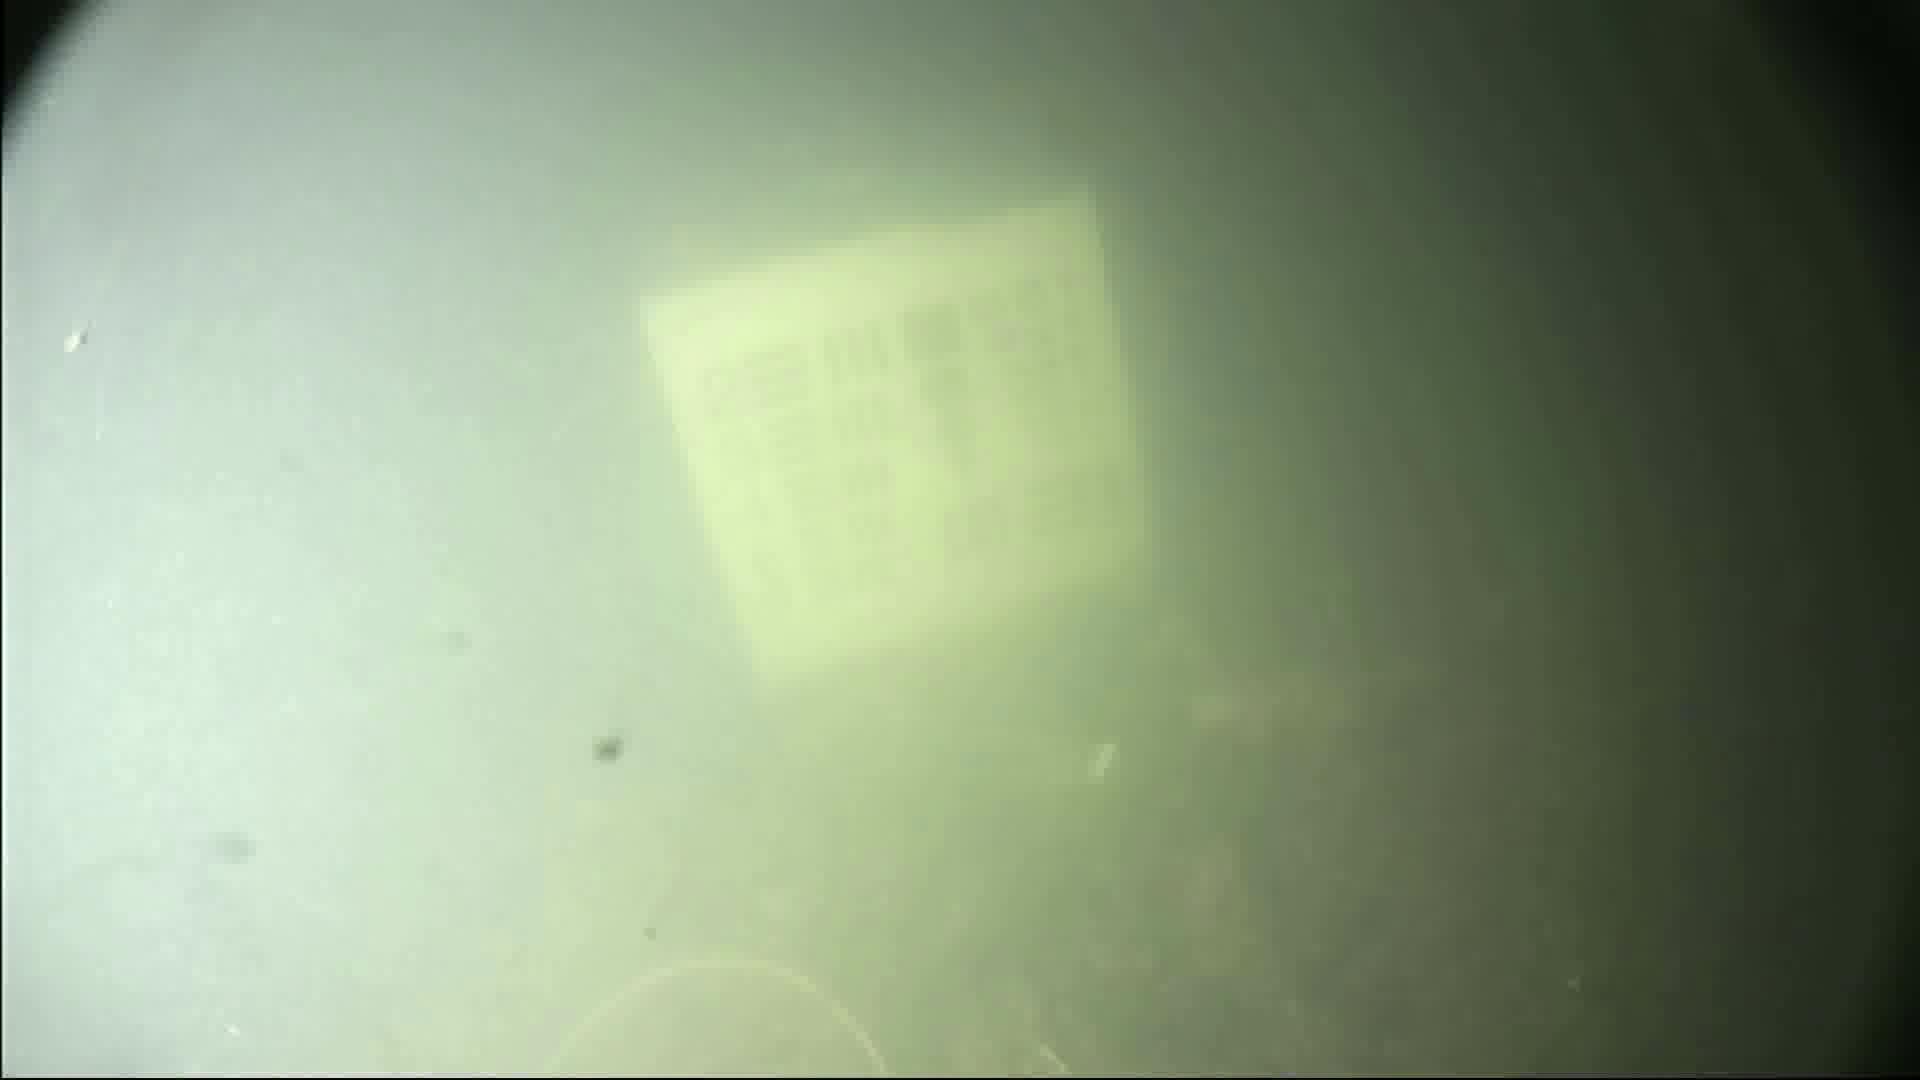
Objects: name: small_fish